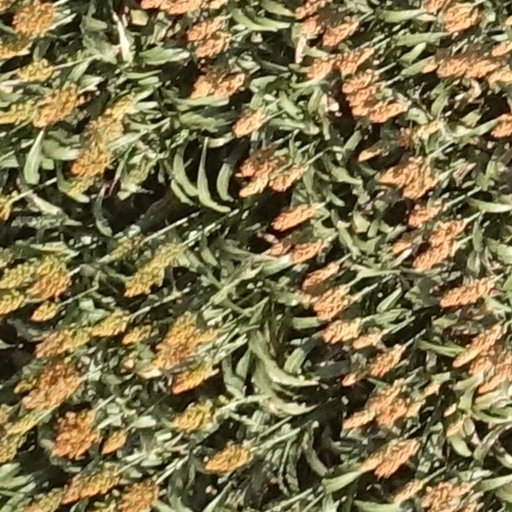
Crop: sorghum